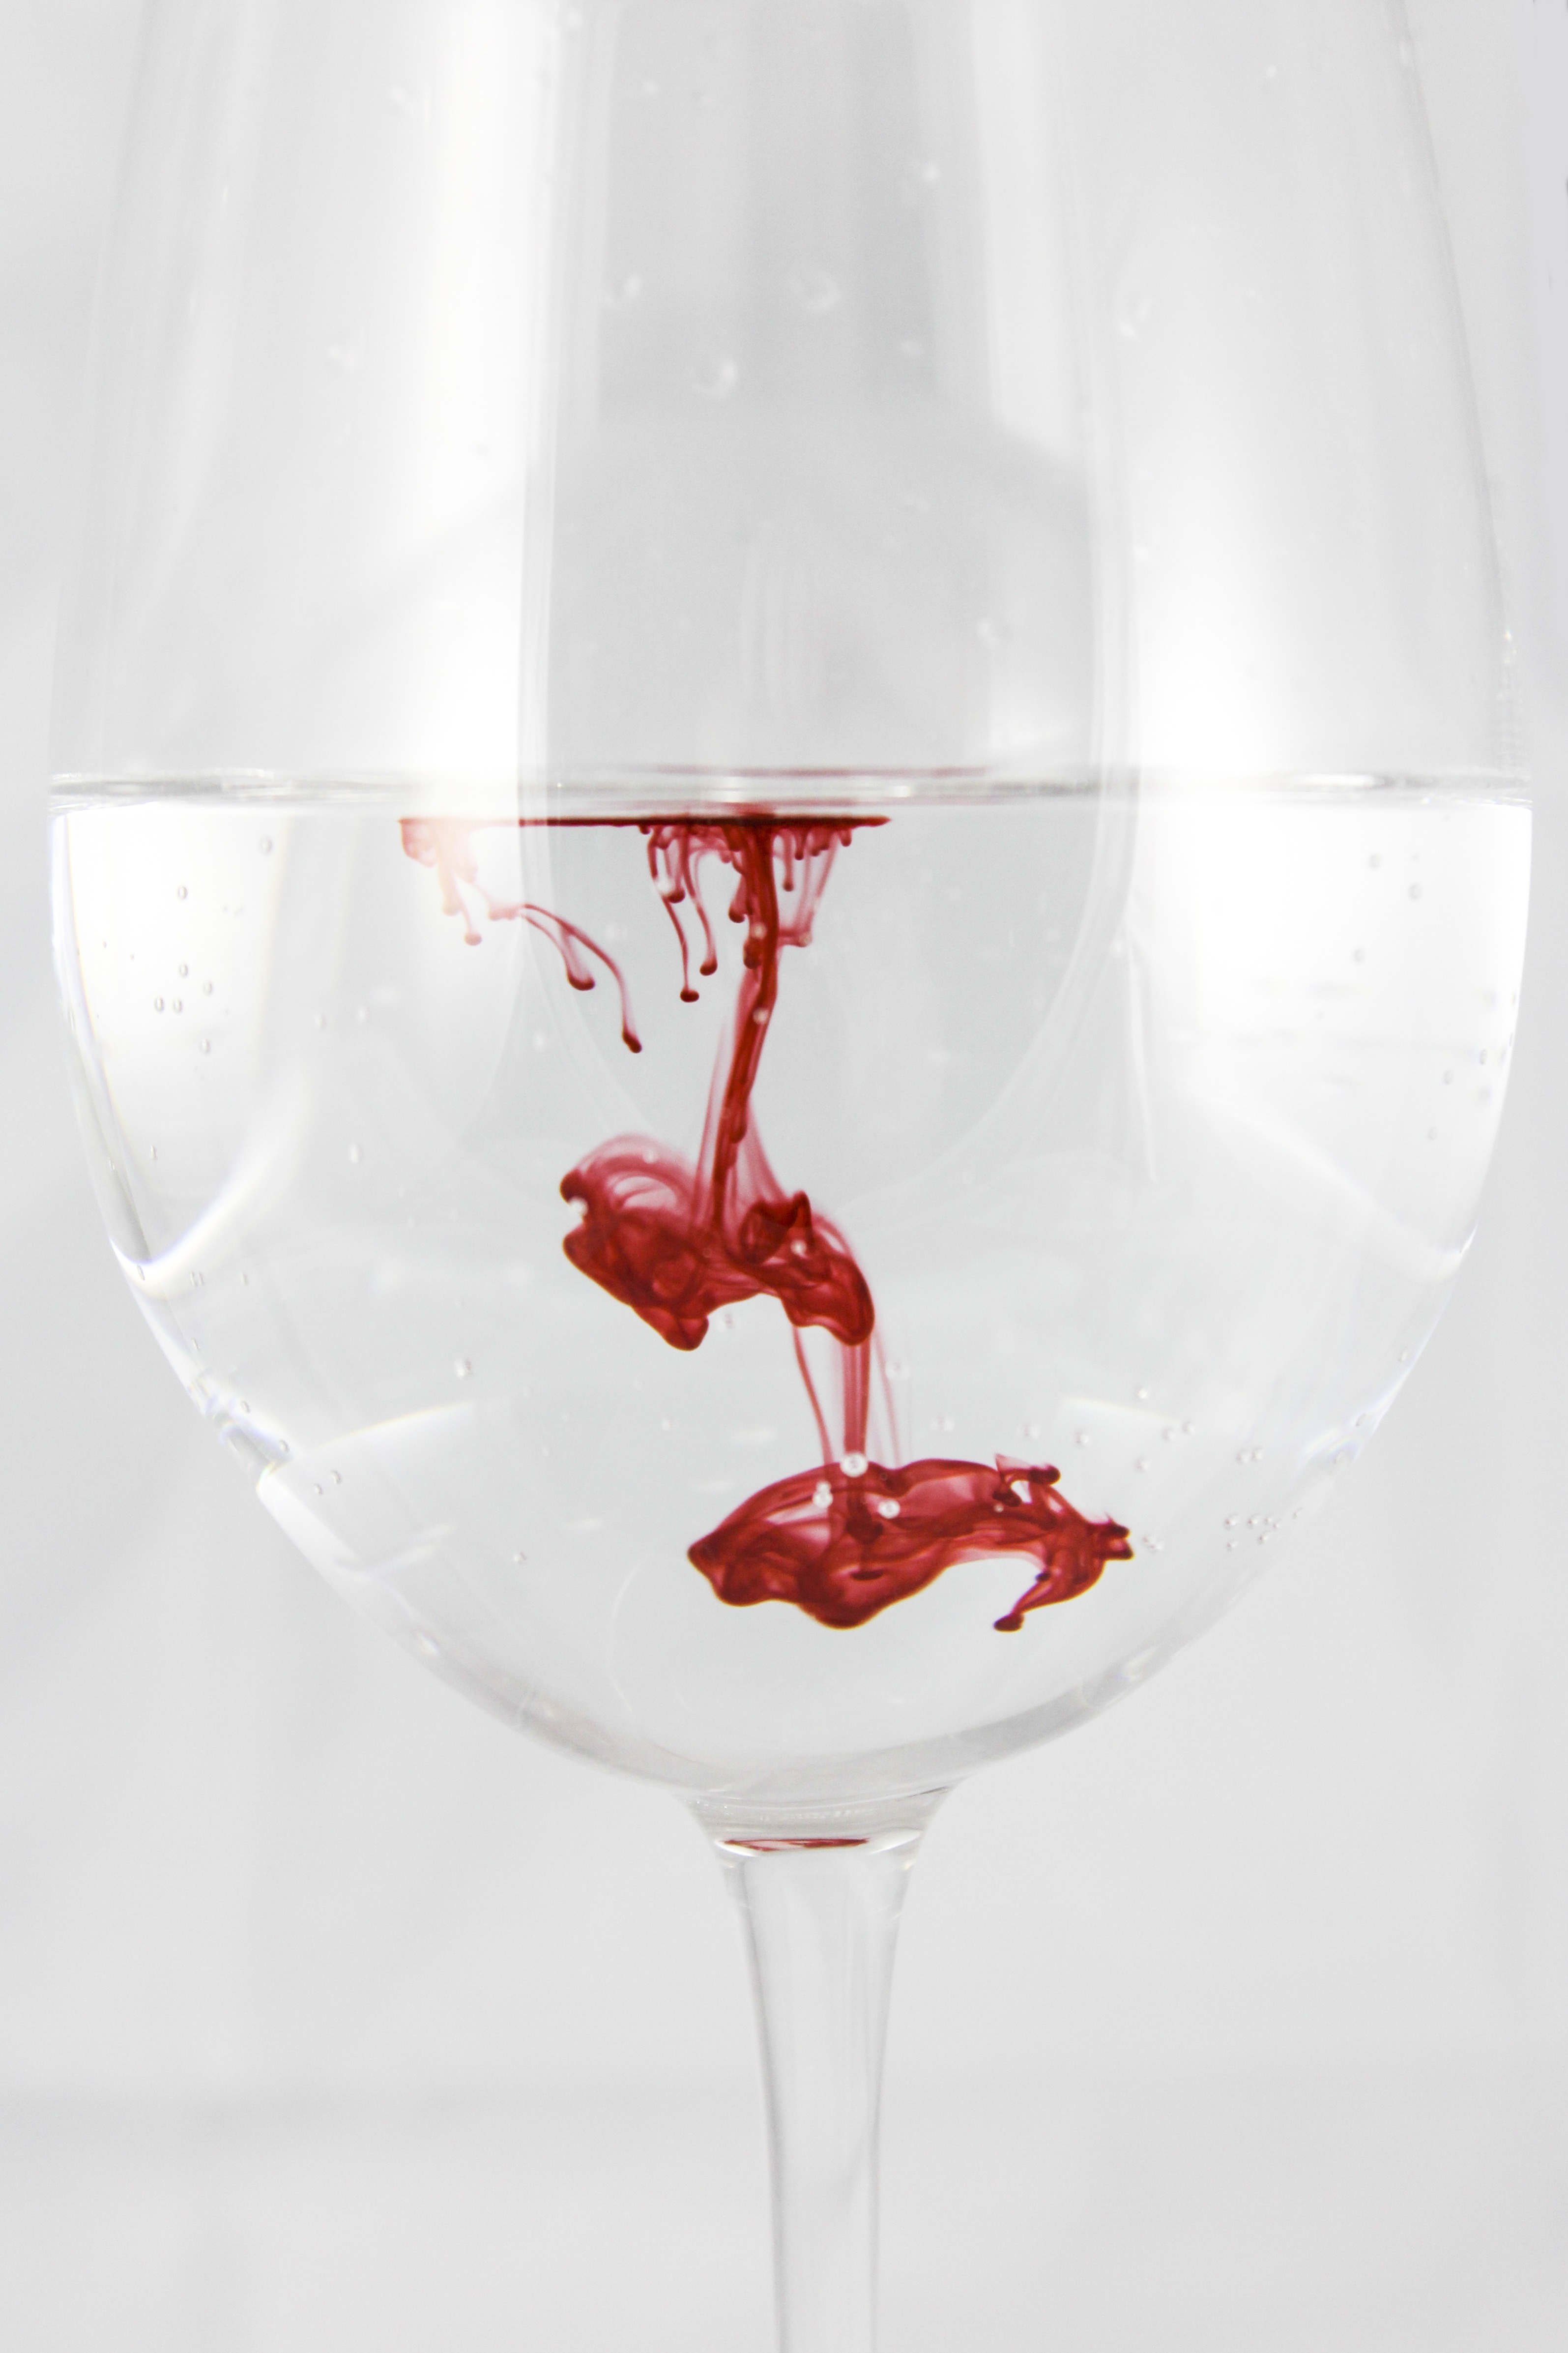
water, liquid, glass, red, color, red wine, tableware, ink, wine glass, blood, barware, stemware, dissolved, a glass of, still life photography, product design, drinkware, champagne stemware